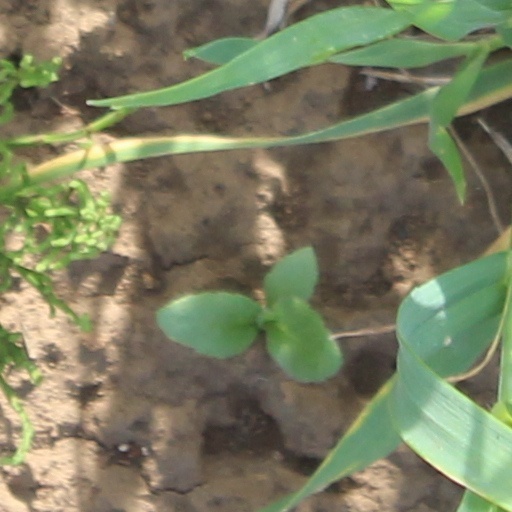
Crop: wheat